Shri Laxmi Narayan Mandir

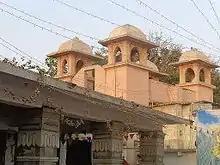
The temple was constructed around 200 years ago.

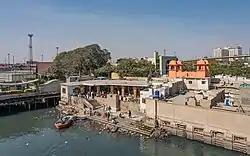
Hindu ghat at the temple

Shri Laxmi Narayan Mandir is a Hindu temple located in Karachi, Pakistan. According to the Pakistan Hindu Council, the temple was constructed around 200 years ago and is an important worshiping site for the Hindus of the local community. The Mandir is one of the oldest operating temples and the only one situated at the banks of a creek in Karachi.